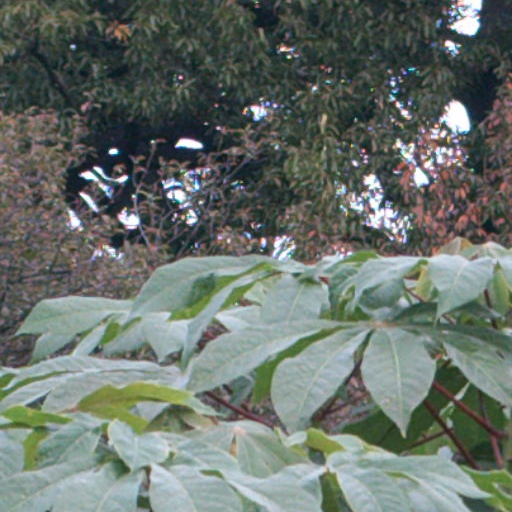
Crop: cassava